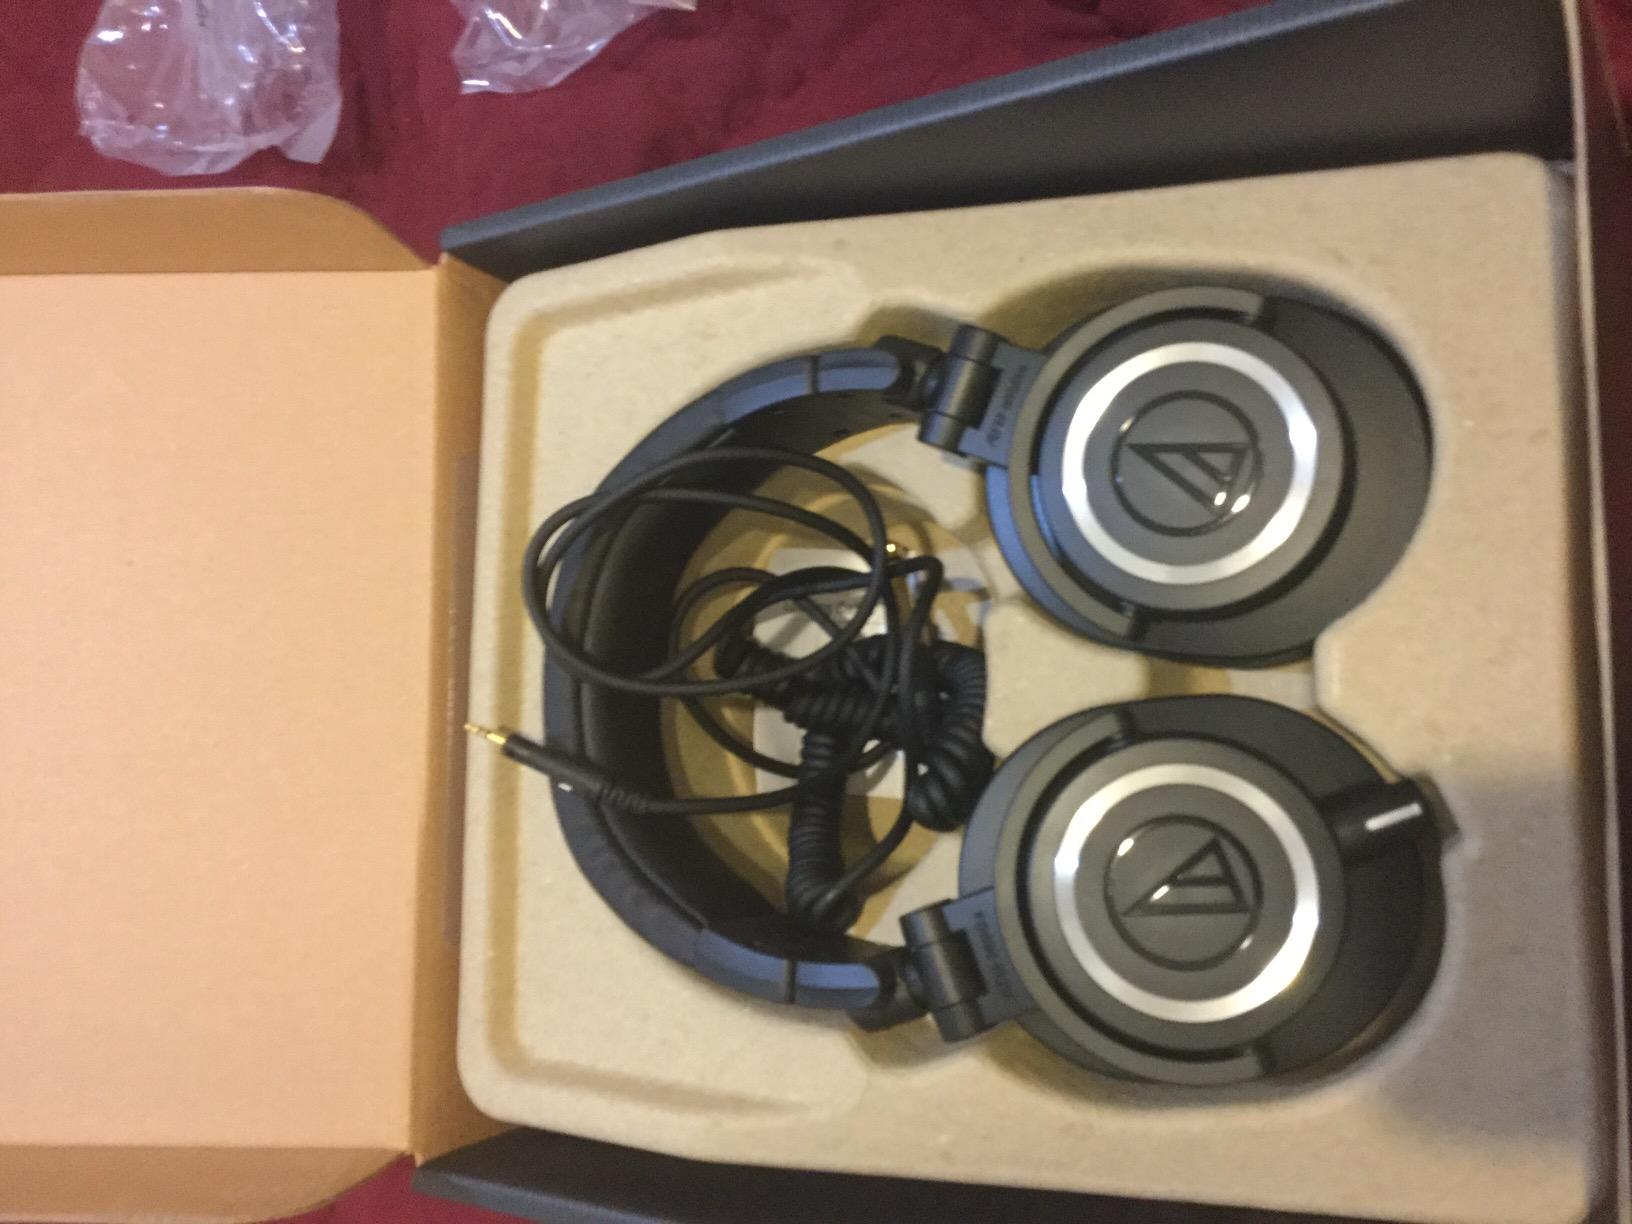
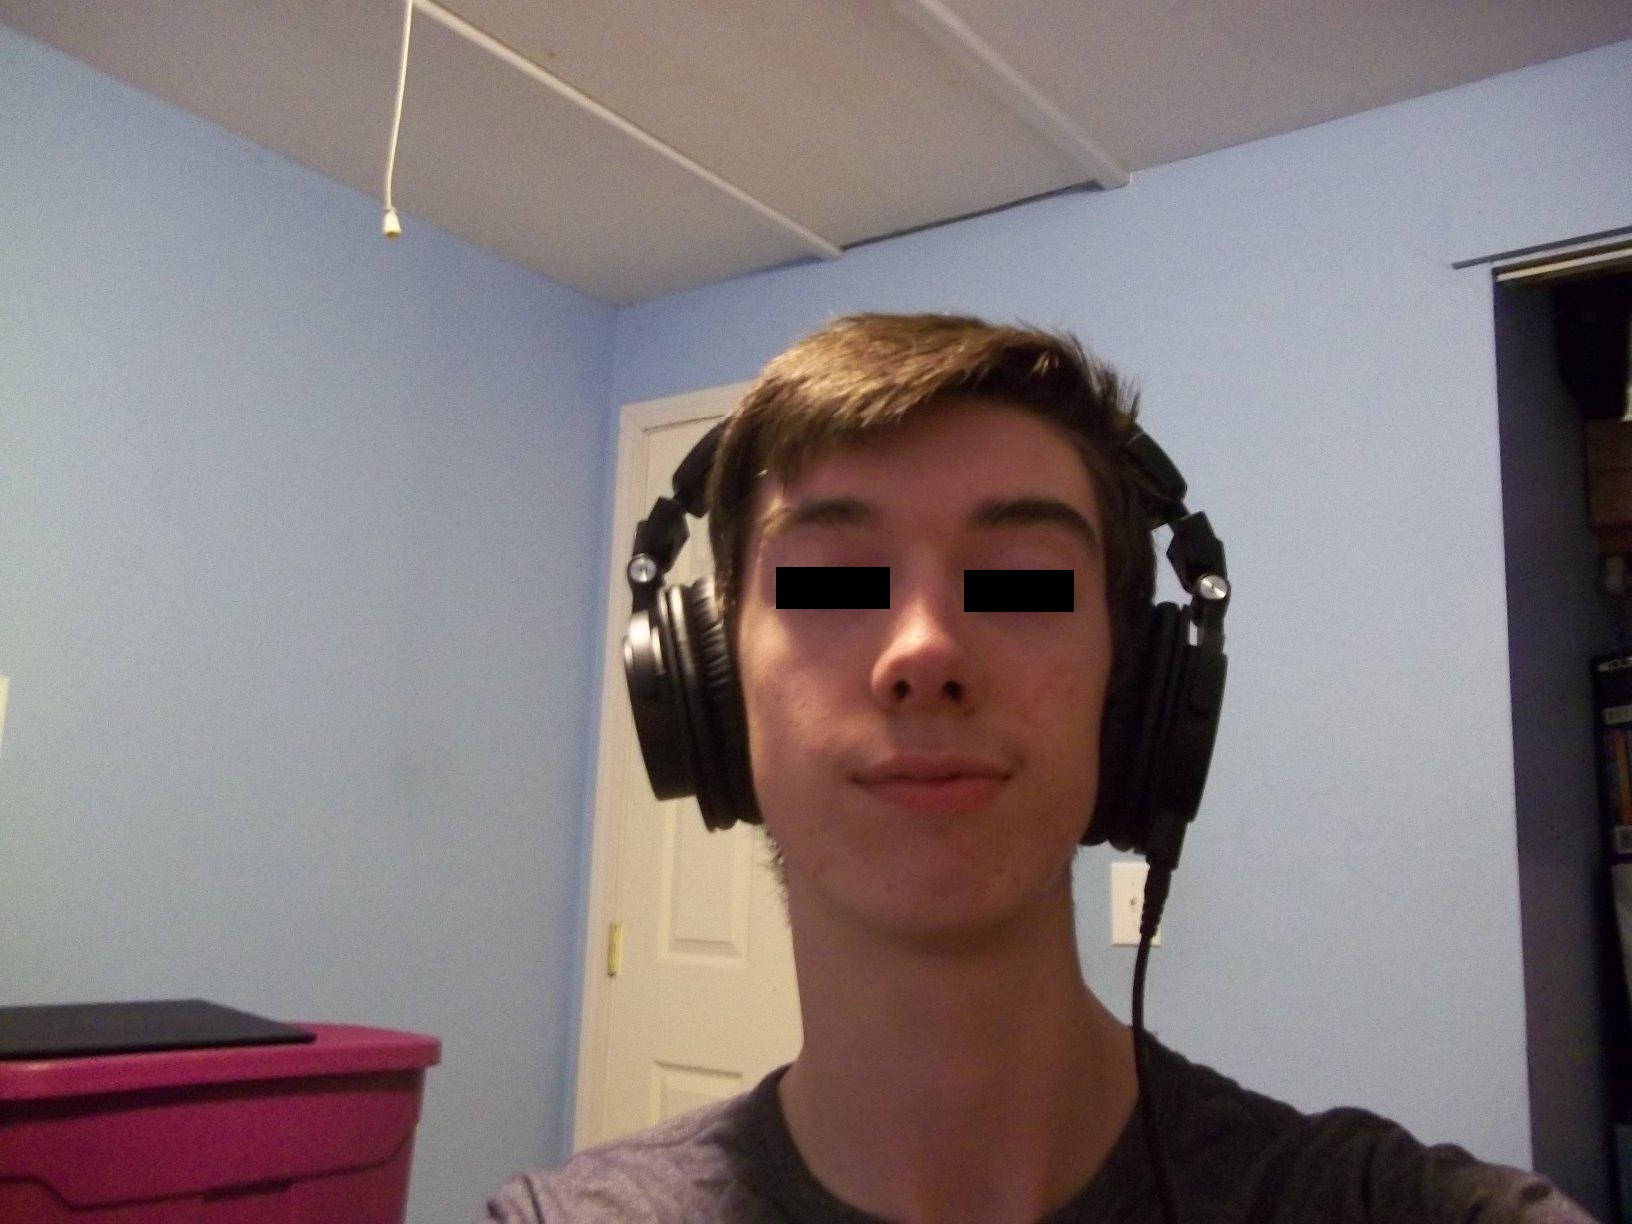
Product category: headphones
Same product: yes